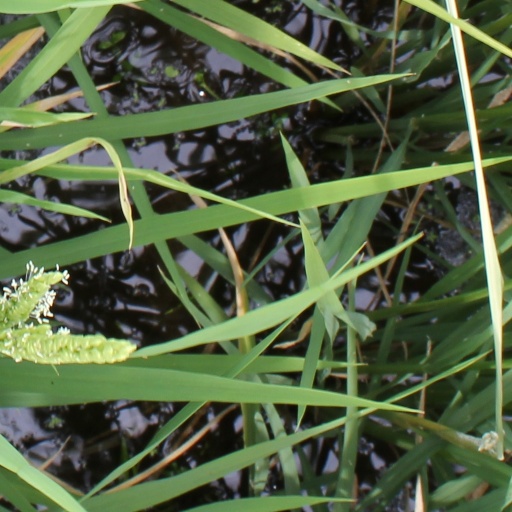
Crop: rice